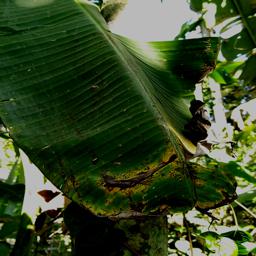
Label: JAHAJI LEAF